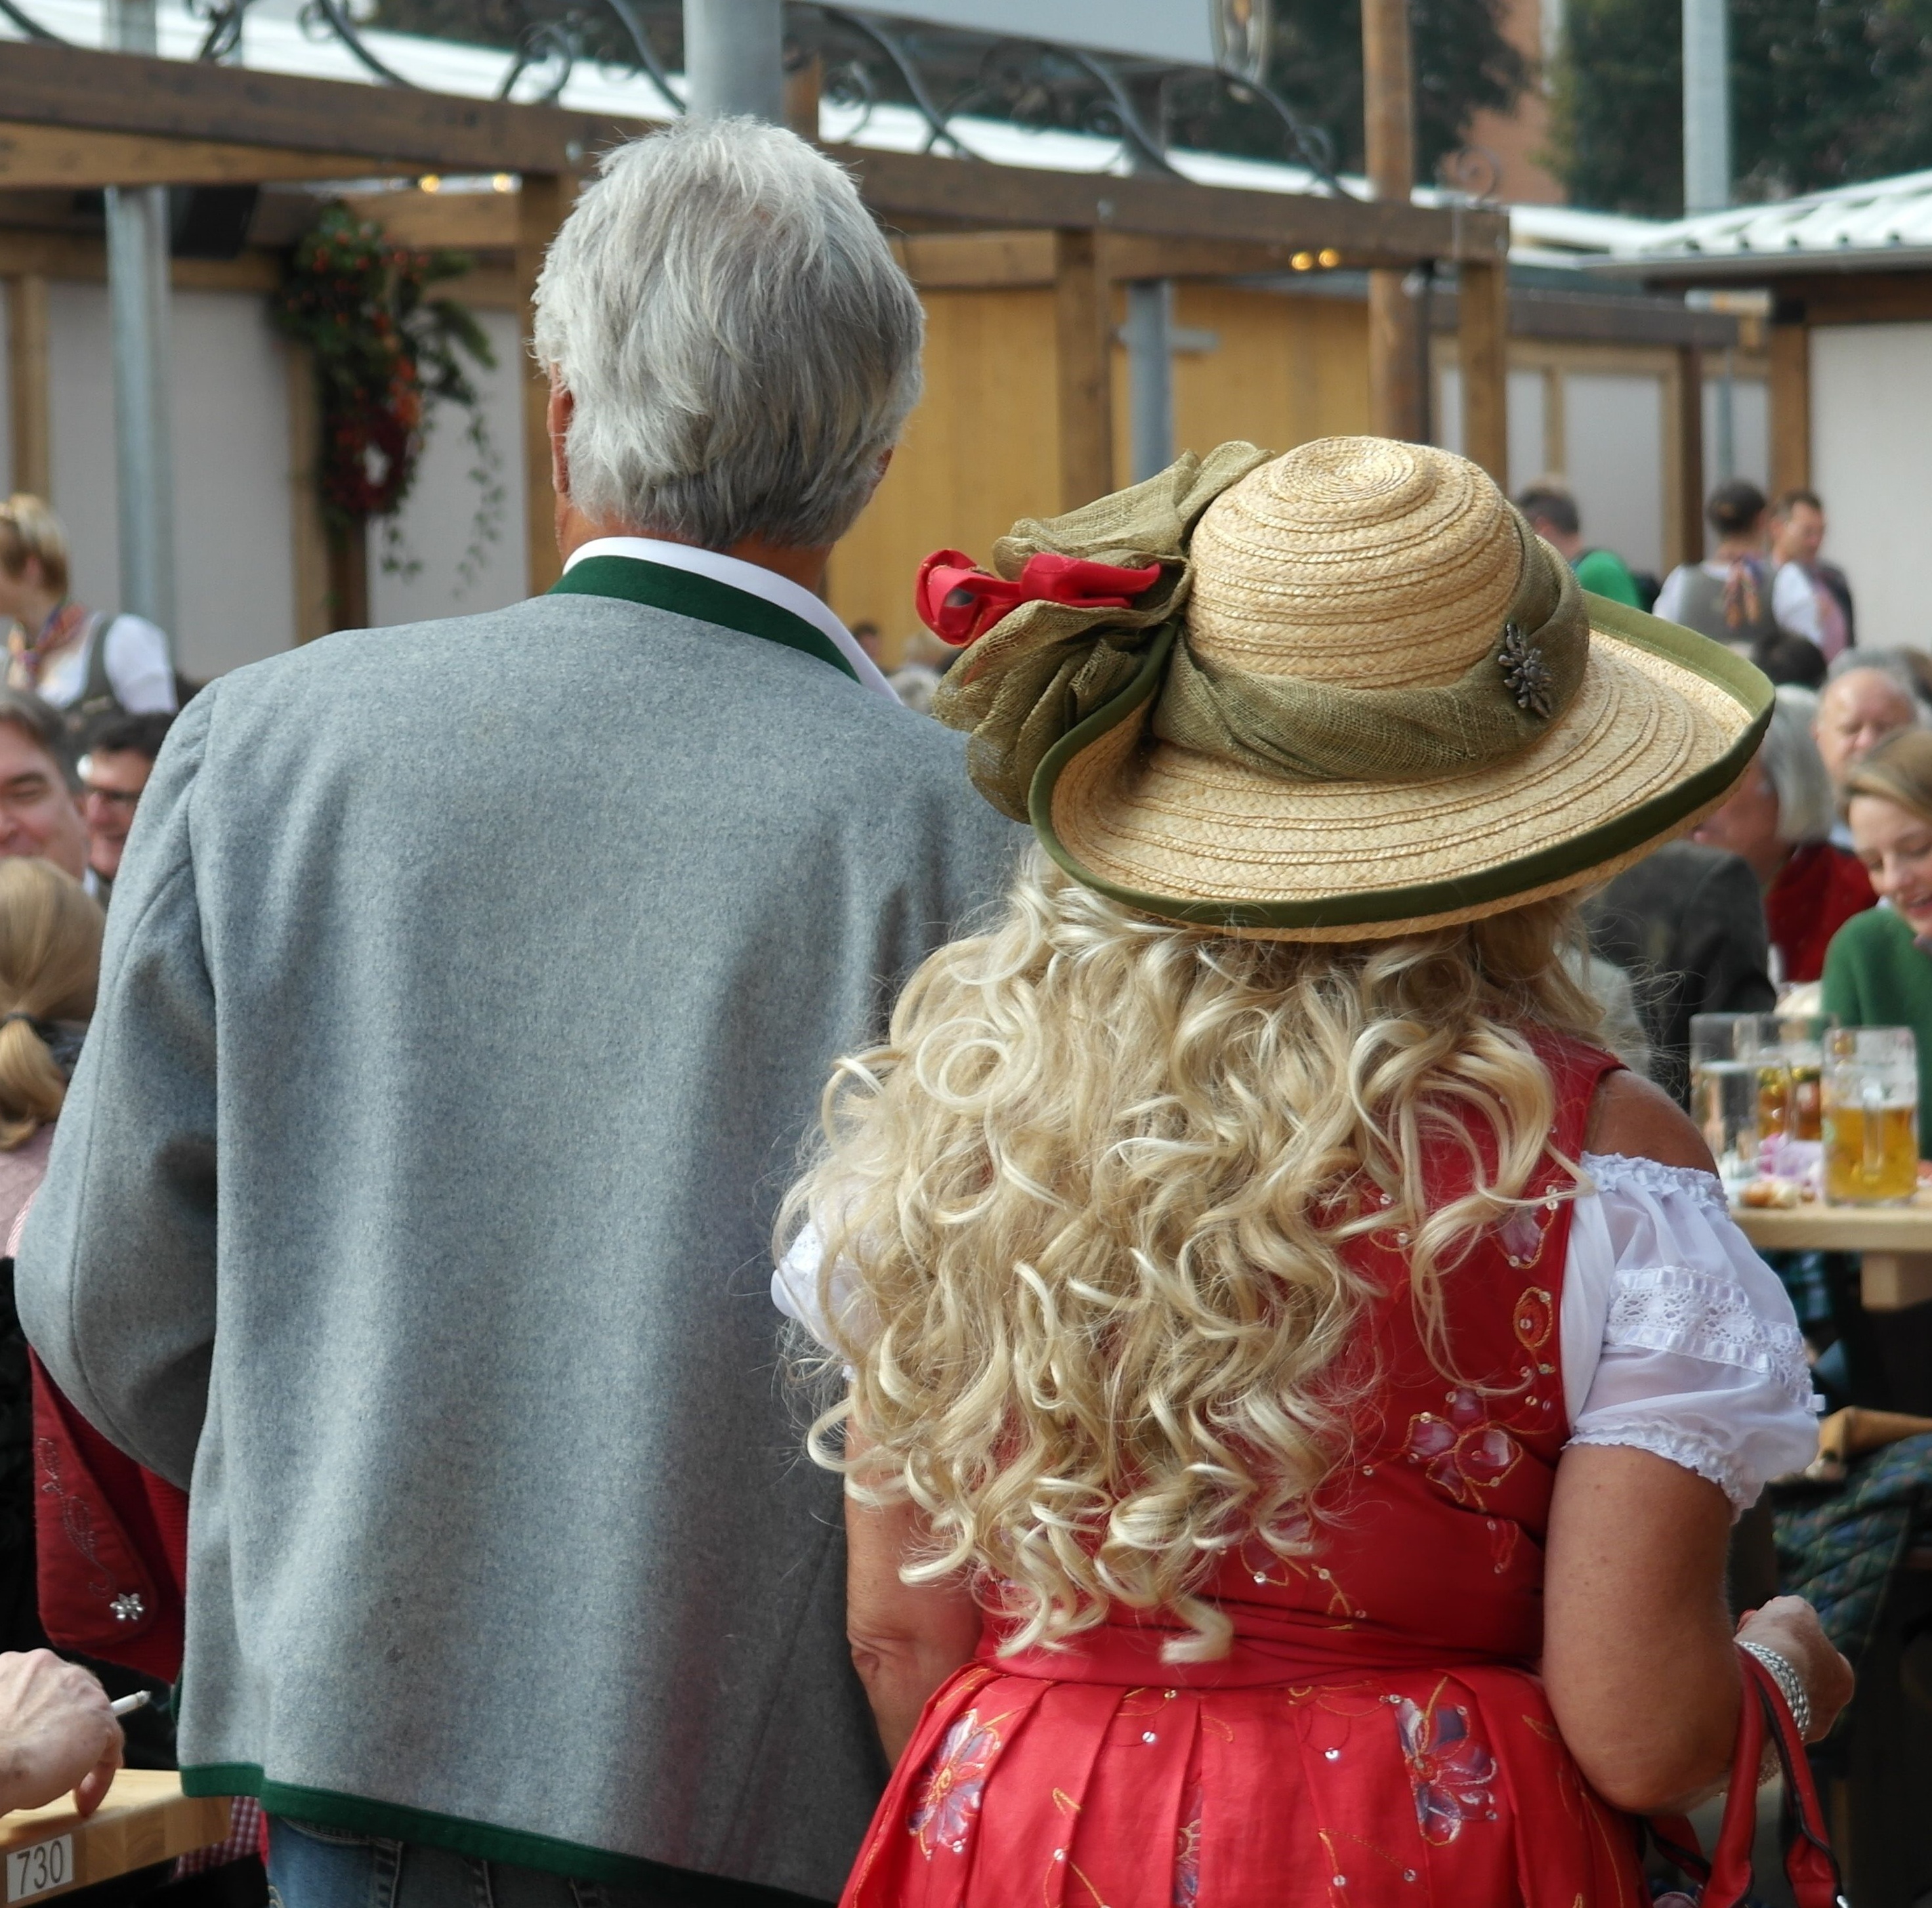
man, people, woman, love, carnival, romantic, christmas, festival, bavaria, pair, tradition, costume, luck, tender, for two, before, loyalty, bavarian